British Motor Syndicate

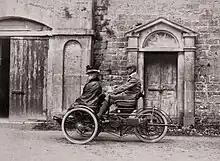
Turrell-Bollée by subsidiary The Coventry Motor Company

It was never the company's intention to produce motor cars, but rather to exploit the patents it had purchased by charging substantial royalties to automobile manufacturers for the right to manufacture cars using those patents.